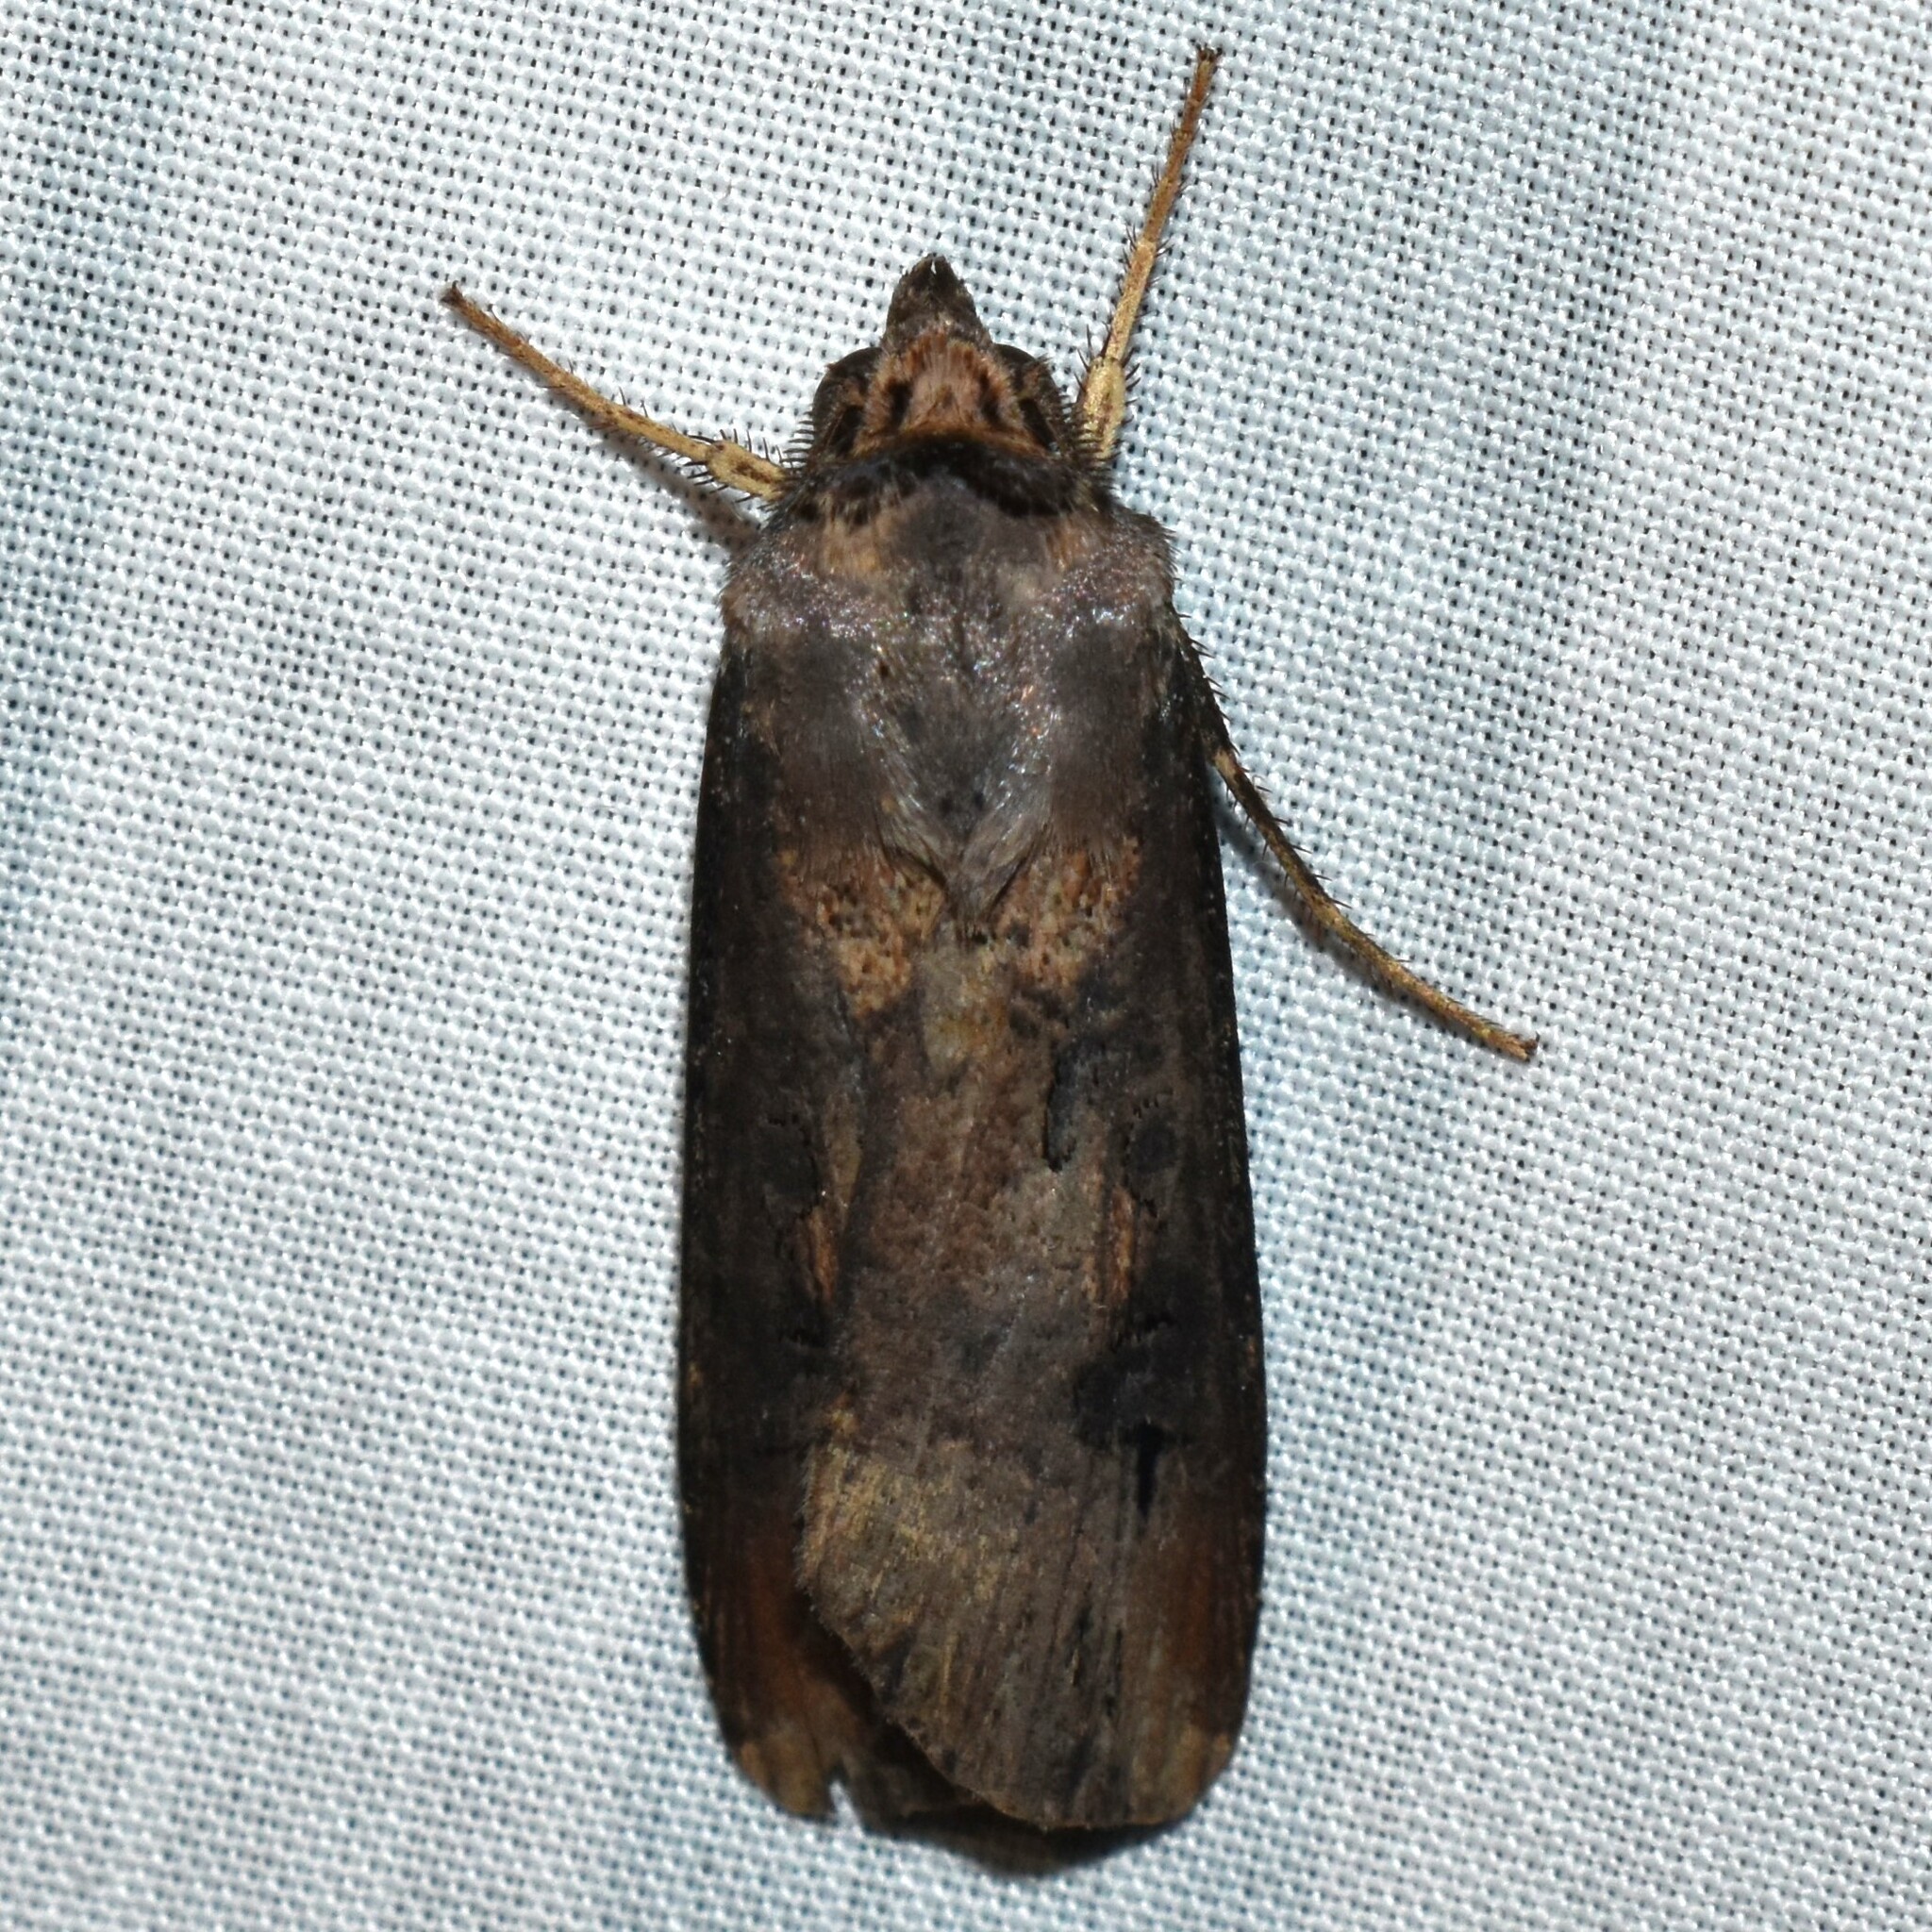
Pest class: cutworms